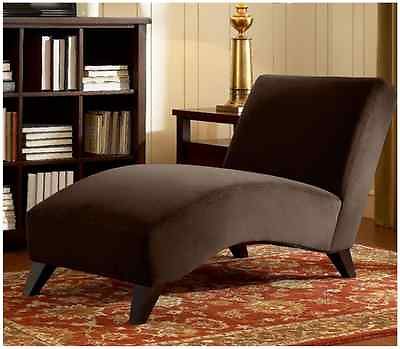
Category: sofa